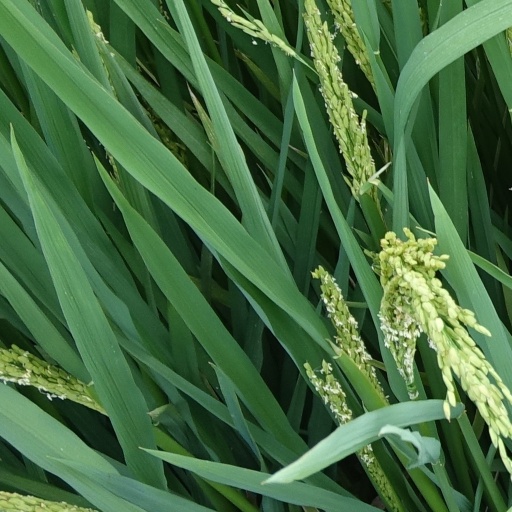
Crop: rice